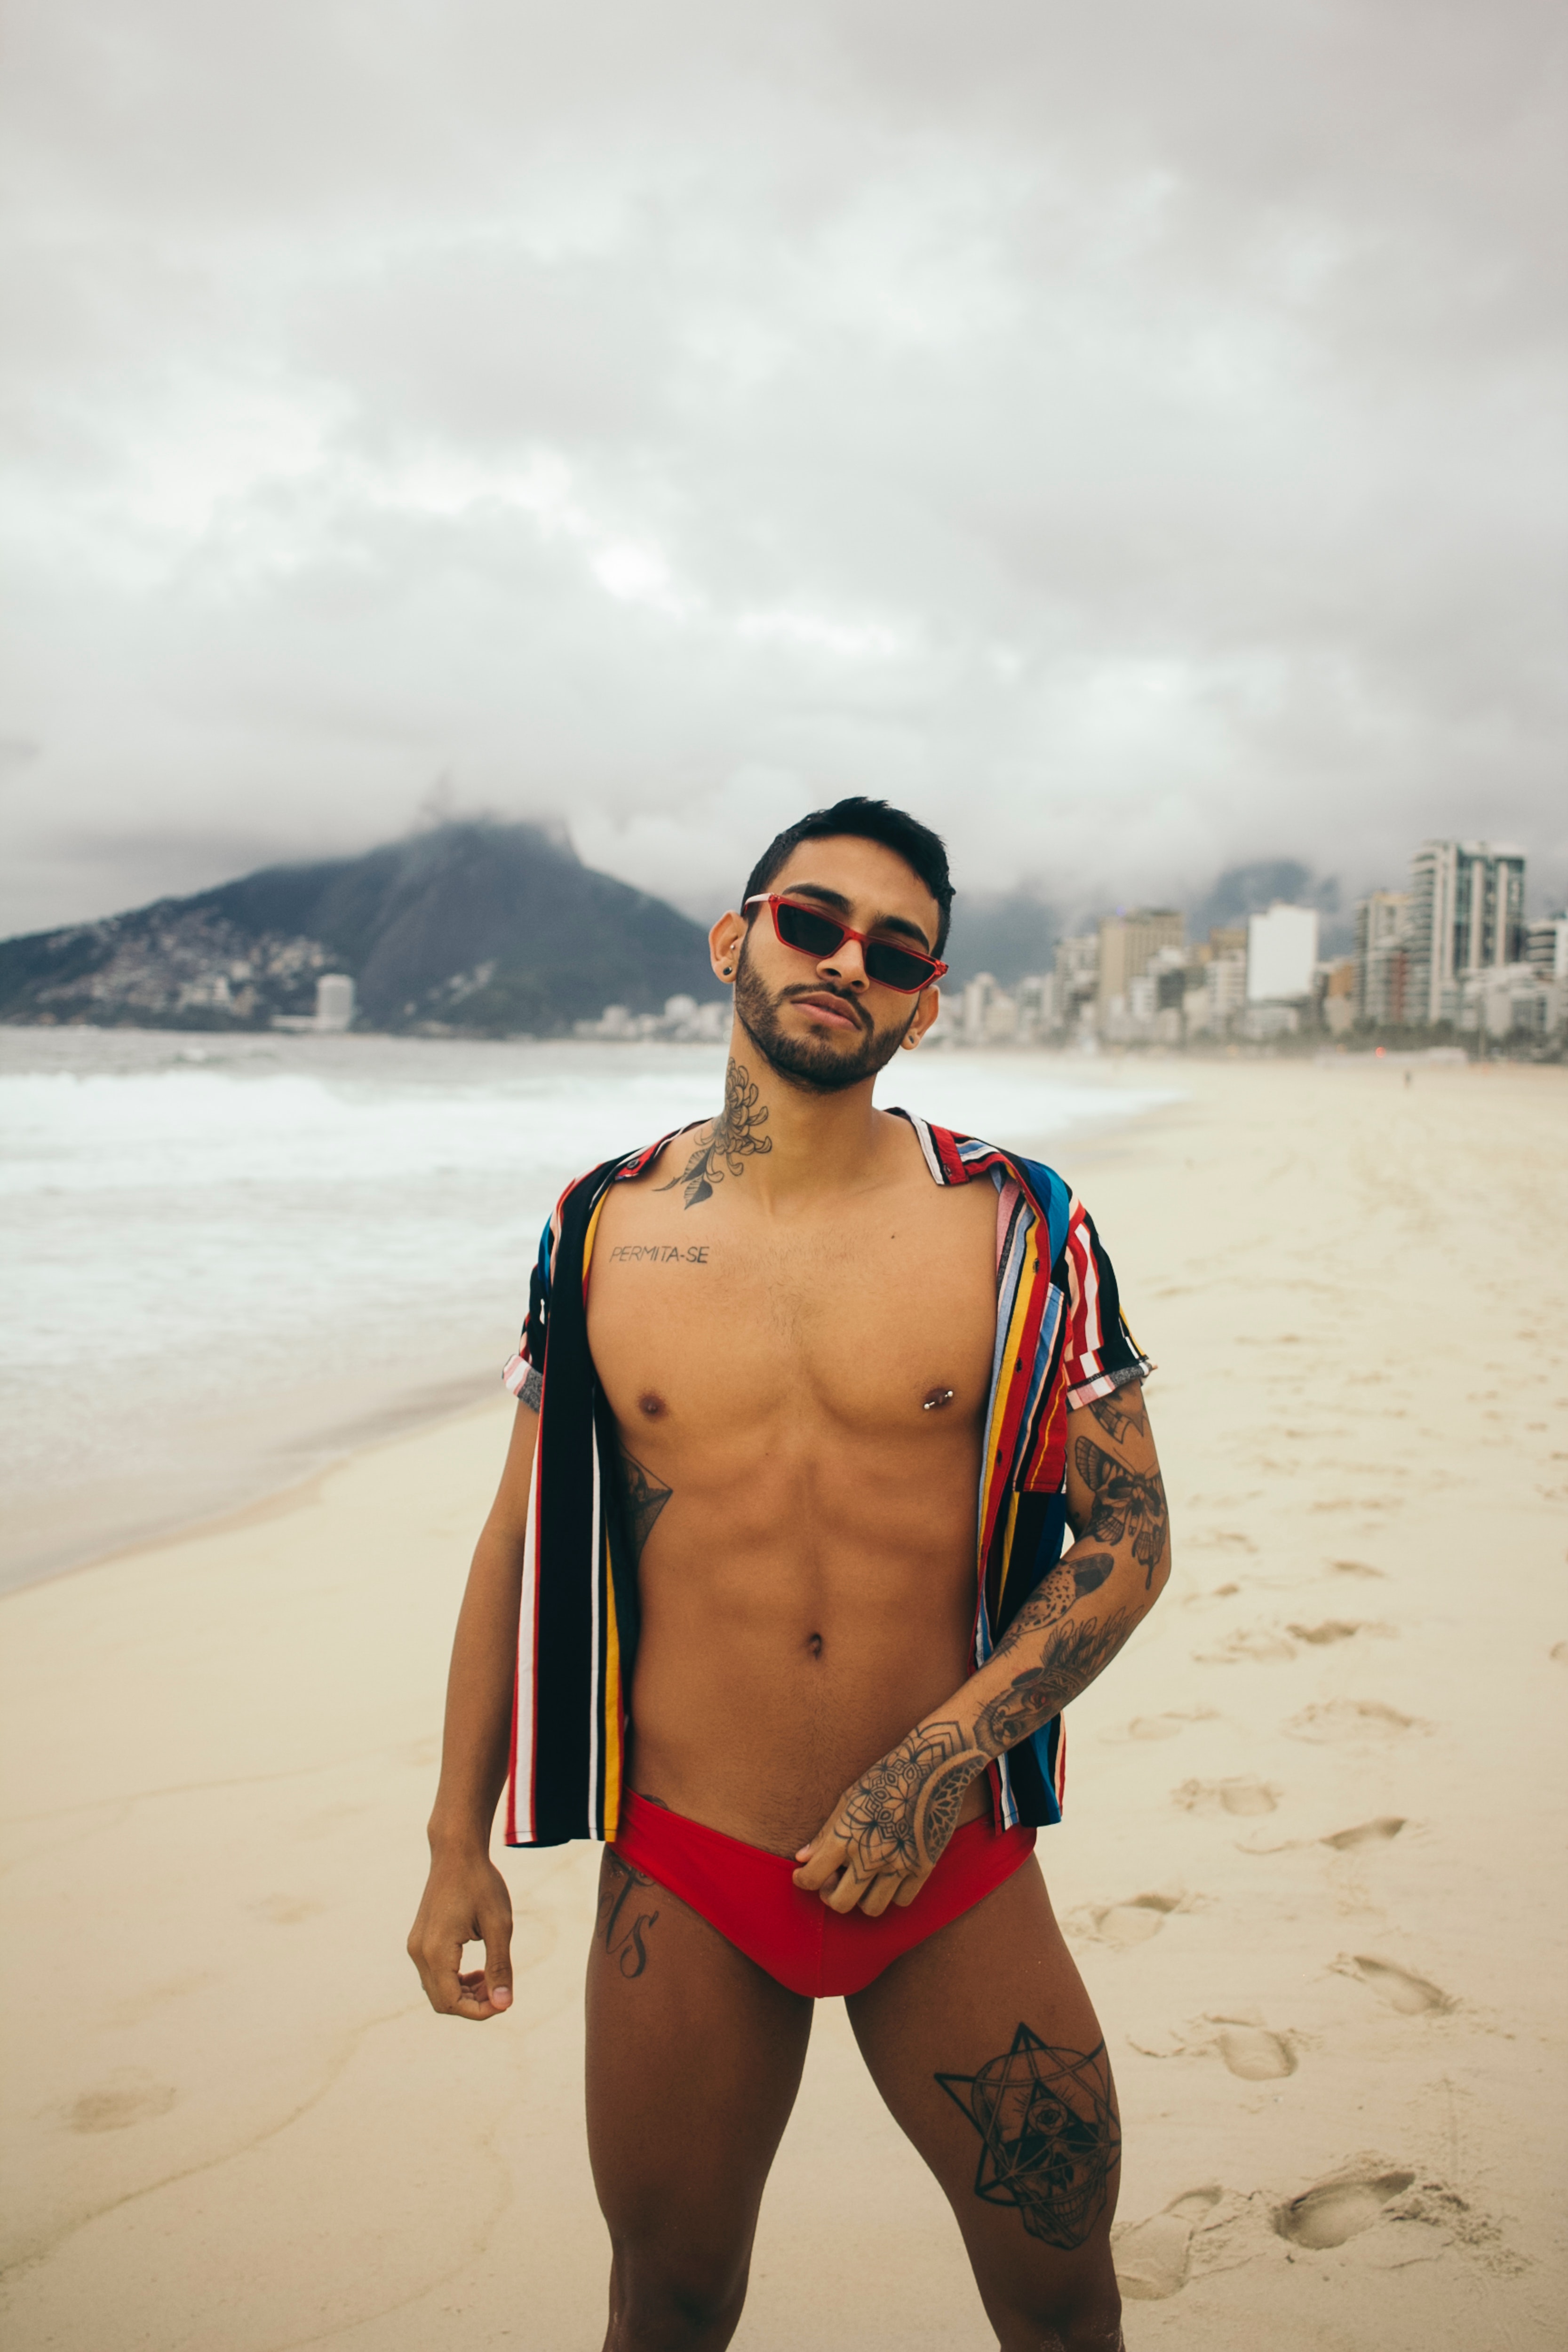
briefs, beach, Barechested, vacation, muscle, summer, sea, undergarment, swim brief, model, cool, swimwear, photography, sunglasses, eyewear, chest, tourism, glasses, trunks, stomach, ocean